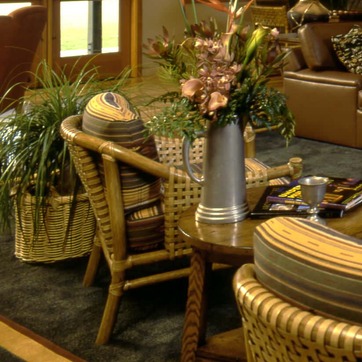
Material: other